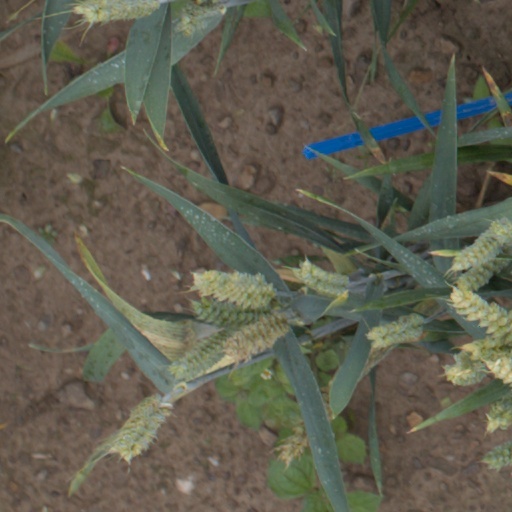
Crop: wheat